Hampton National Historic Site

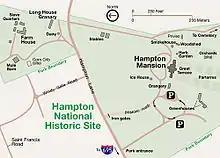
A map of Hampton

The Hampton Mansion remained in the Ridgely family until 1948, when John Ridgely Jr. moved to the smaller Farm House on the property and the Mansion was acquired by the Avalon Foundation (now part of the Andrew W. Mellon Foundation). The seventh and last generation of Ridgelys to live at the mansion was his son, John Ridgely III , who, after marrying Lillian Ketchum in the mid-1930s, continued to reside at the mansion with his wife until they both entered Army service during World War II.